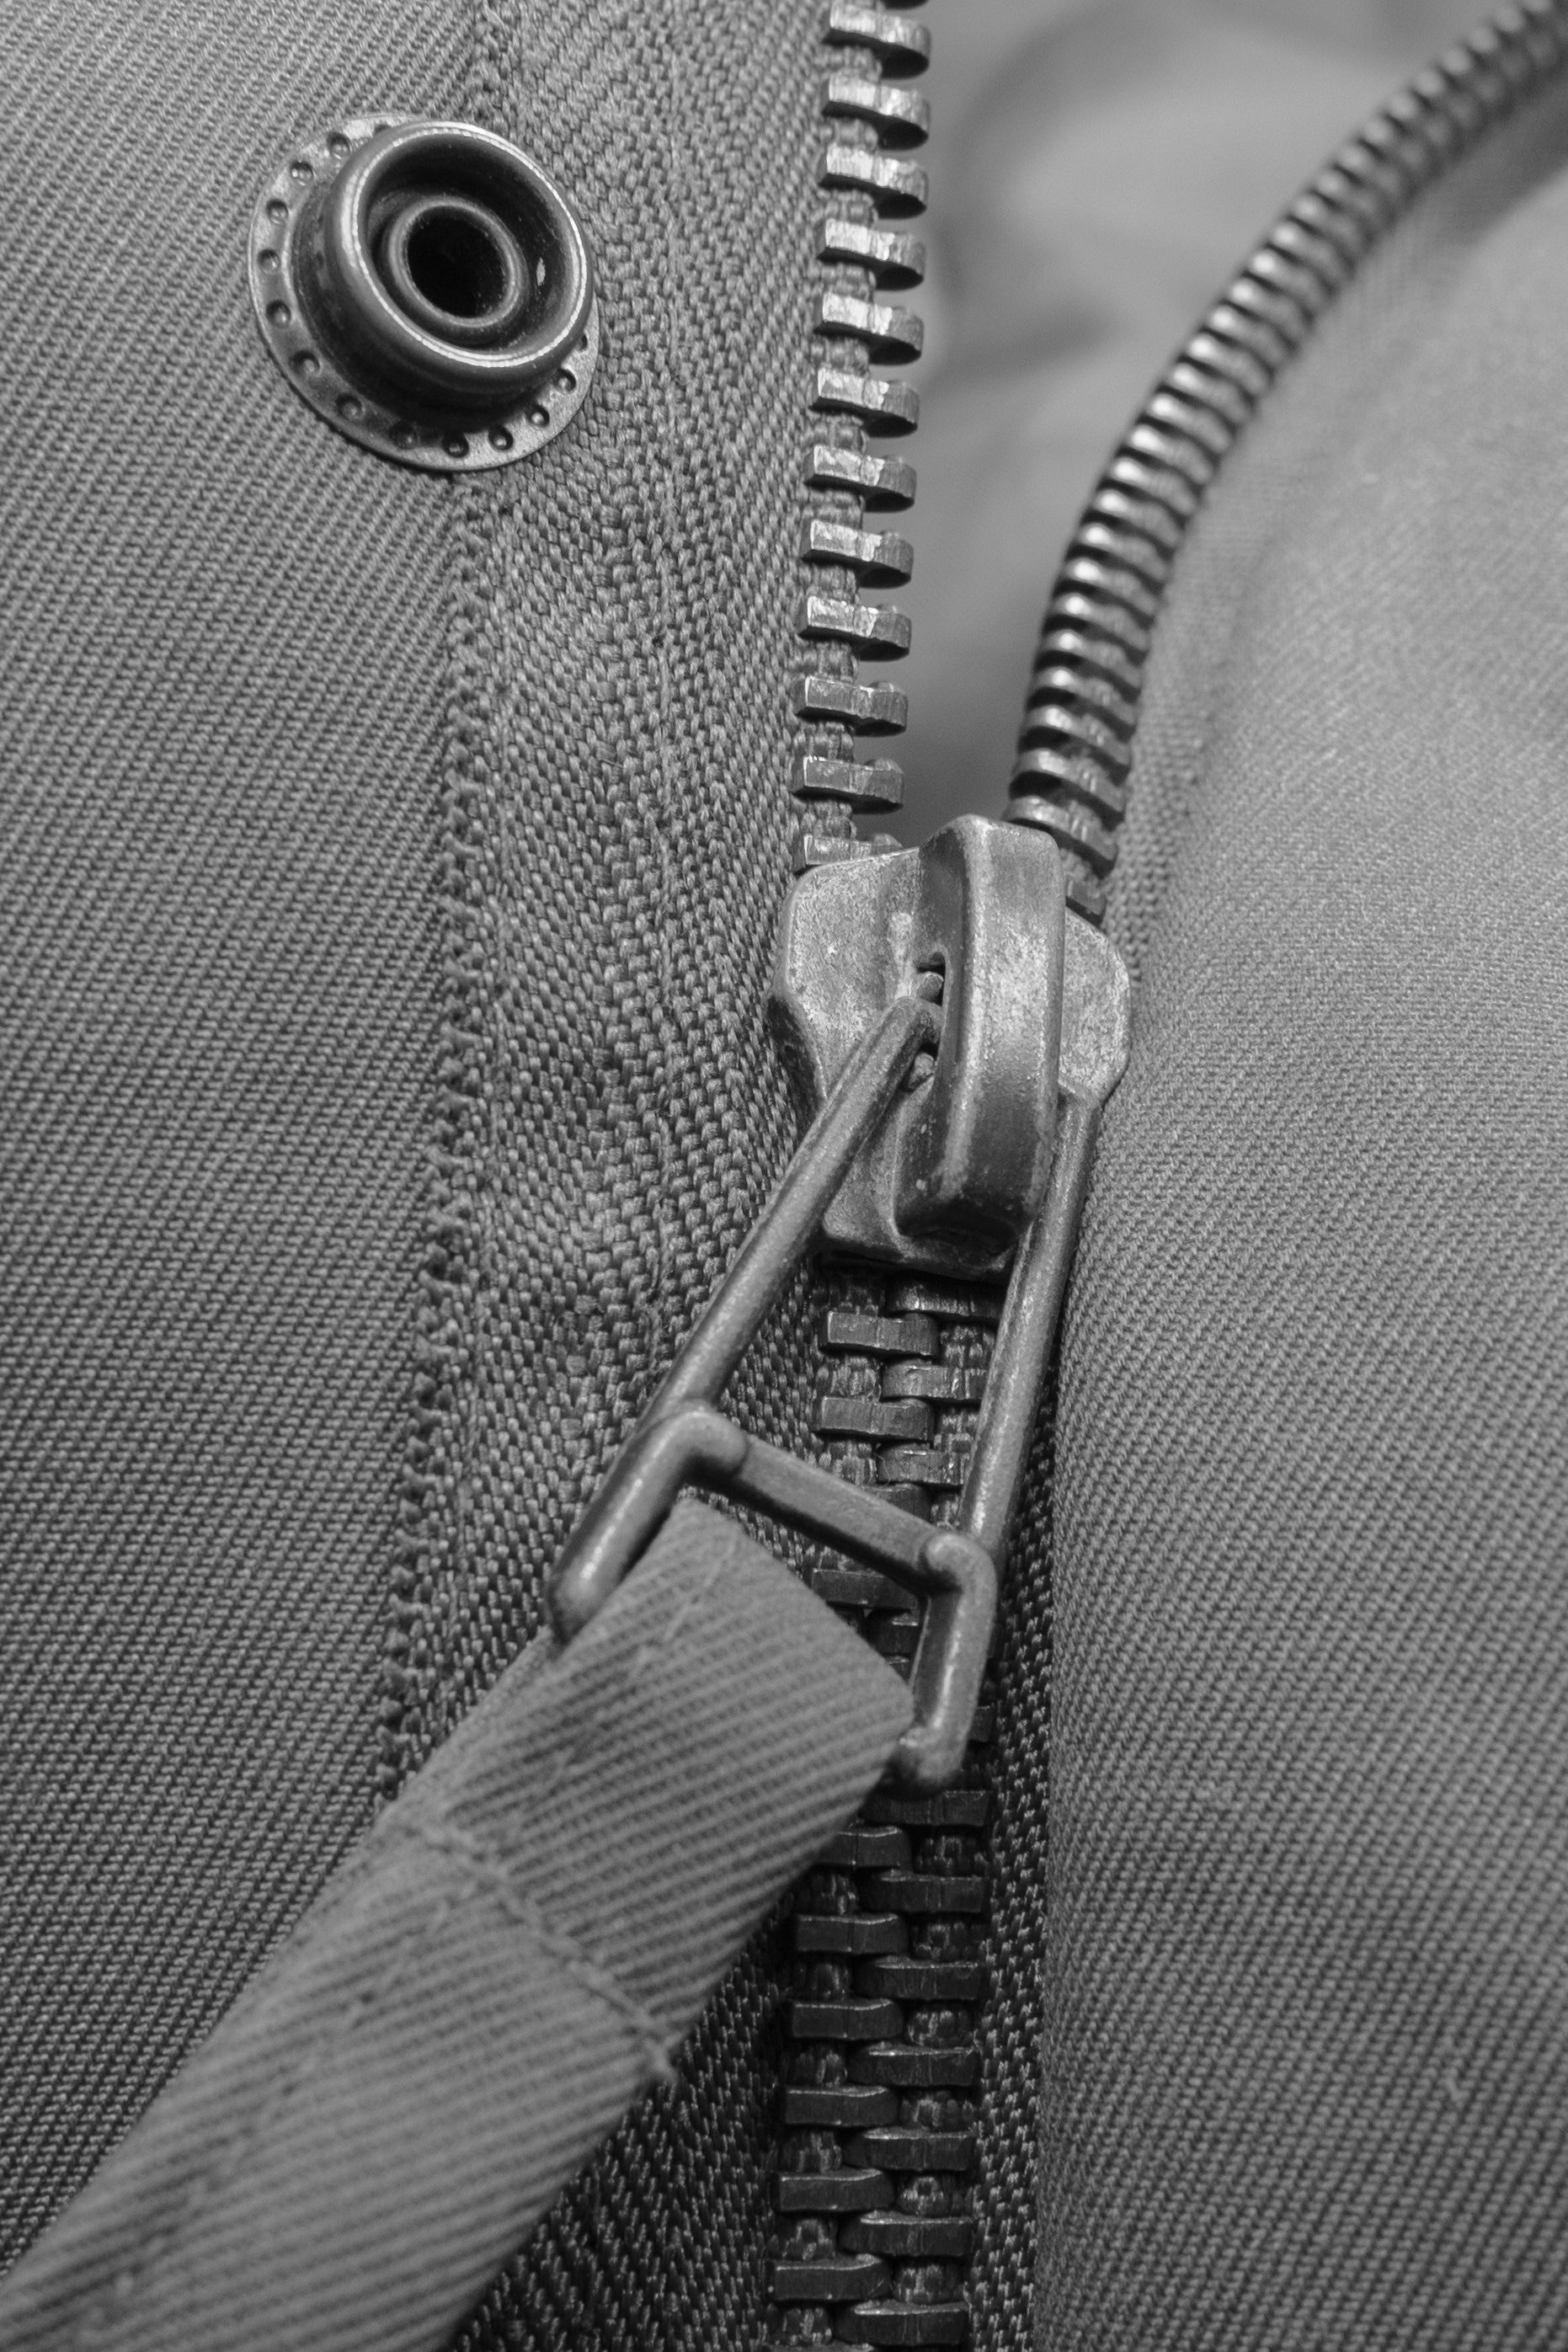
black and white, leather, green, macro, clothing, close, jacket, material, button, textile, detail, zipper, closure, olive, hack, zip, necktie, monochrome photography, fashion accessory, press studs